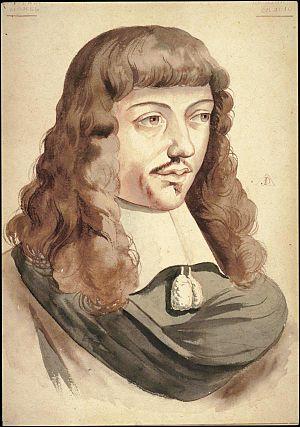
Michel Lambert, né en 1610 à Champigny-sur-Veude et mort le 29 juin 1696 à Paris, est un maître de chant, théorbiste et compositeur baroque français.
Création des Vêpres de la Vierge de Claudio Monteverdi.